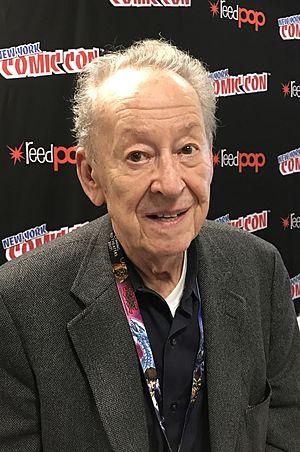
Arnold Roth est un illustrateur américain ayant travaillé dans tous les domaines.